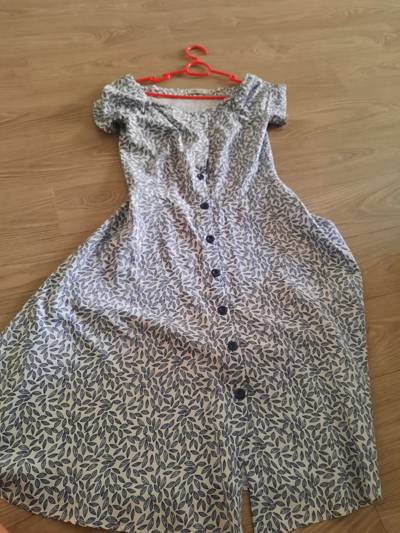
Waste category: clothes